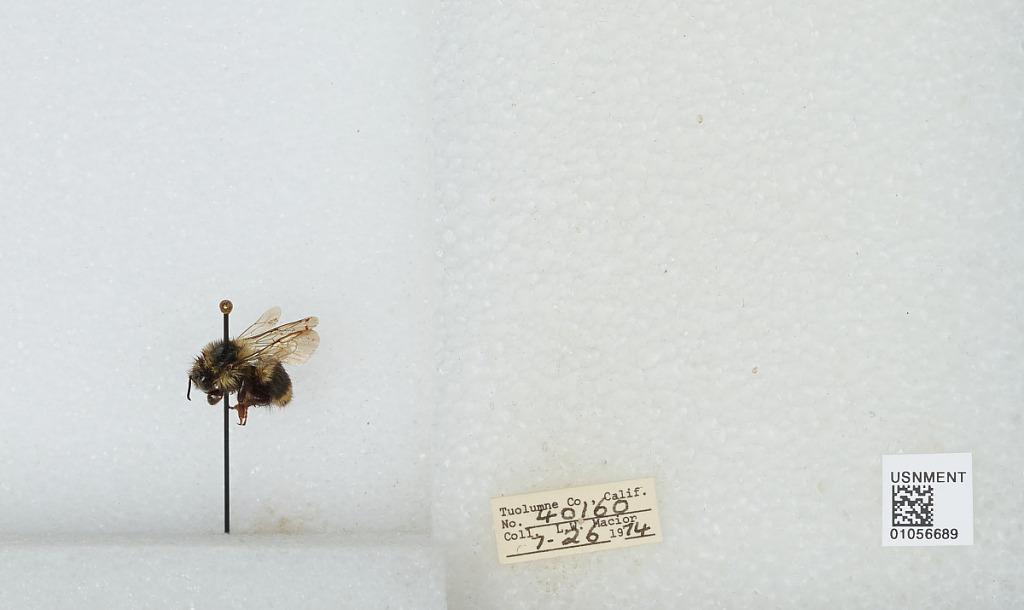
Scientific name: Bombus bifarius nearcticus
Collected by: L. Macior
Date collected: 1974-7-26
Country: United States
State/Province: California
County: Tuolumne
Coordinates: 38.02, -119.93